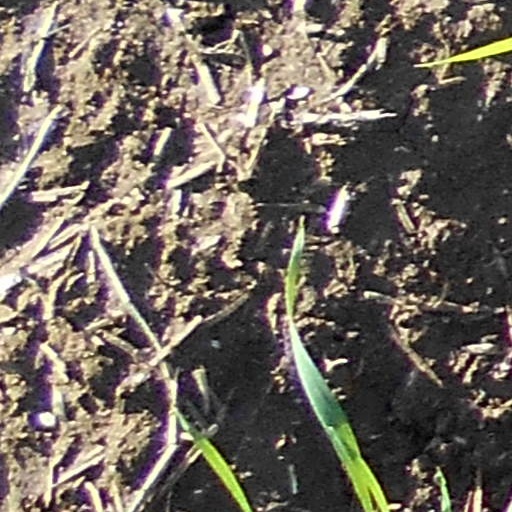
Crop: wheat